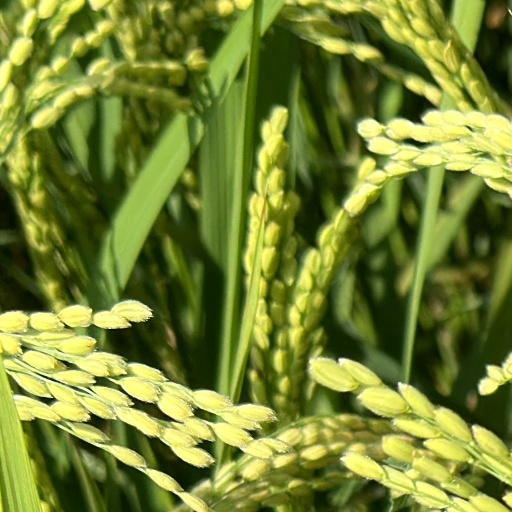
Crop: rice